T-DJ Milana

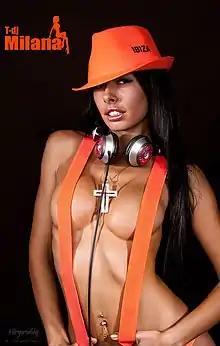

T-DJ Milana (Julia Igorevna Rysina; born February 12, 1989, in Luhansk) is a Ukrainian DJ, composer, dancer and model, best known for performing in top-less in her sets.